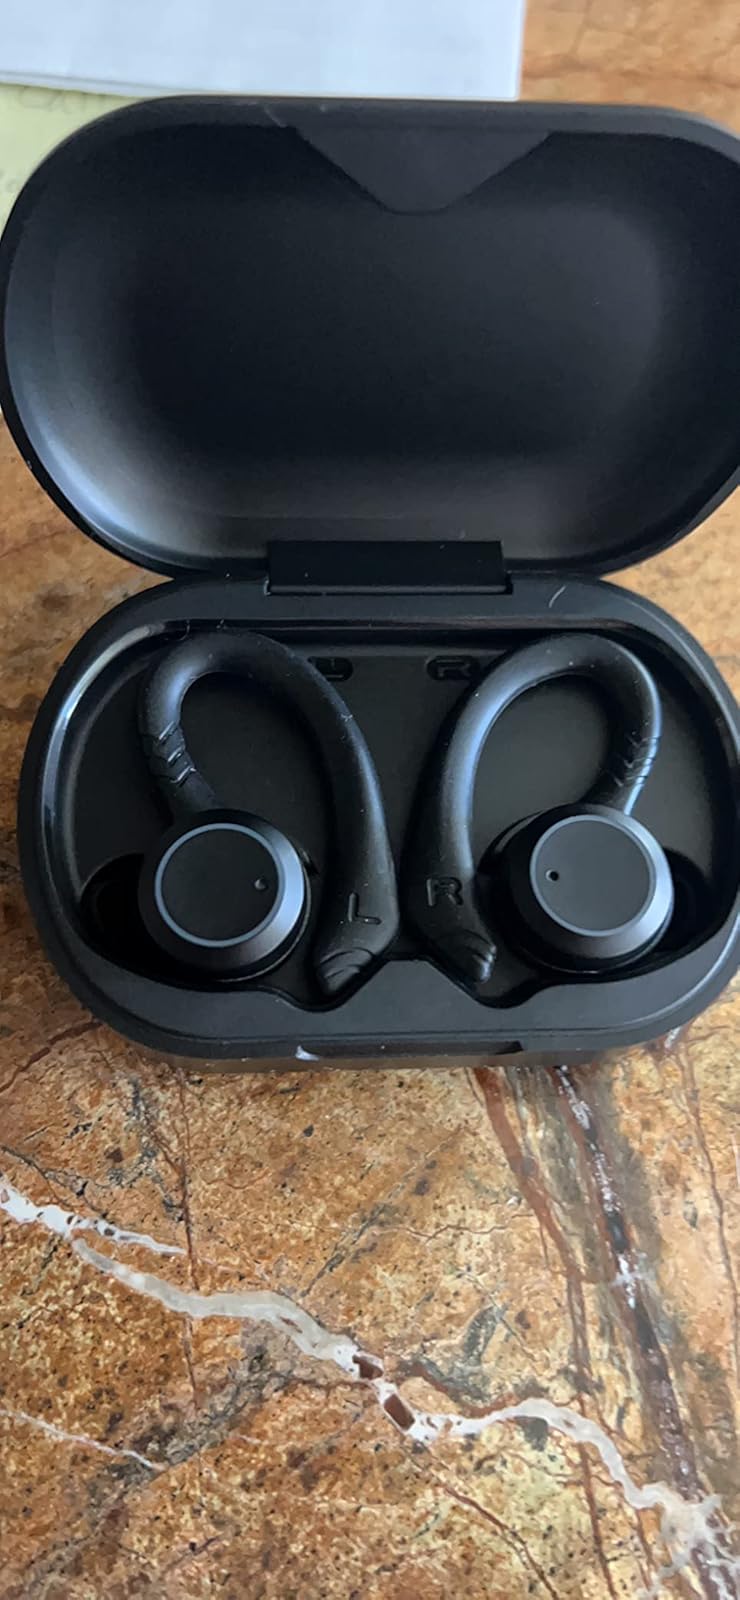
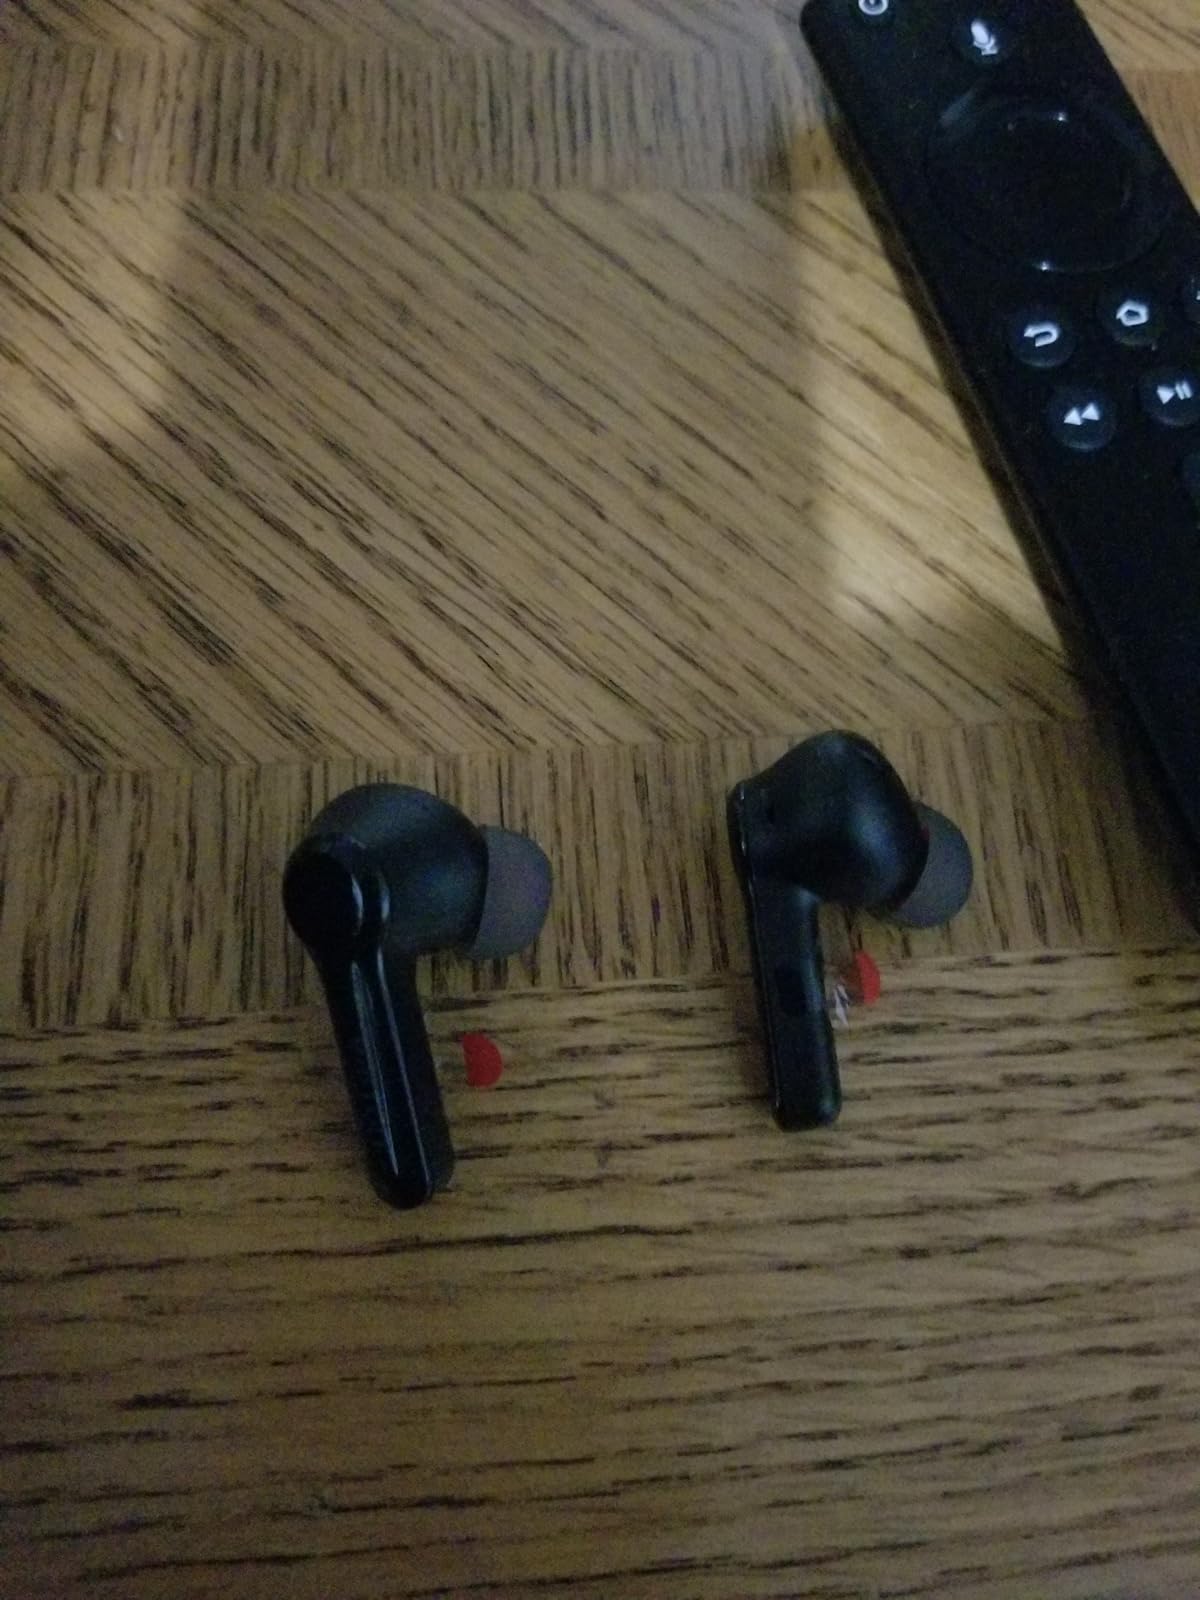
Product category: earbuds
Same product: no